Billy Bowlegs III

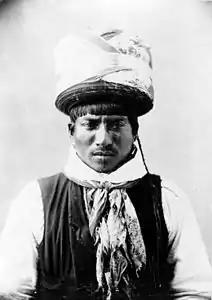
Billy Bowlegs III in 1895

Billy Bowlegs III, Billy Fewell, aka Cofehapkee (c. 1862–1965), was a Seminole historian of mixed Indigenous and African American descent from Florida.